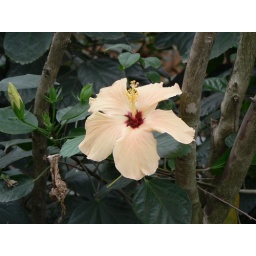
a flower in the butterfly garden